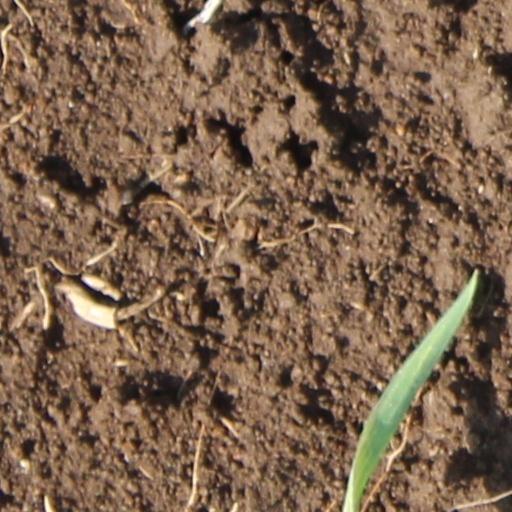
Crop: wheat